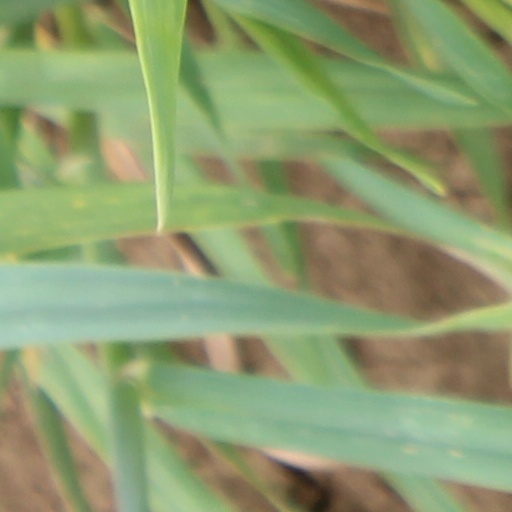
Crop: wheat